Bernard Blier

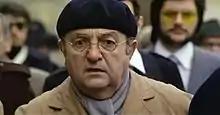
Blier in "My Friends" (1975).

Blier was born in Buenos Aires, Argentina, where his father, a researcher at the Pasteur Institute, was posted at the time.